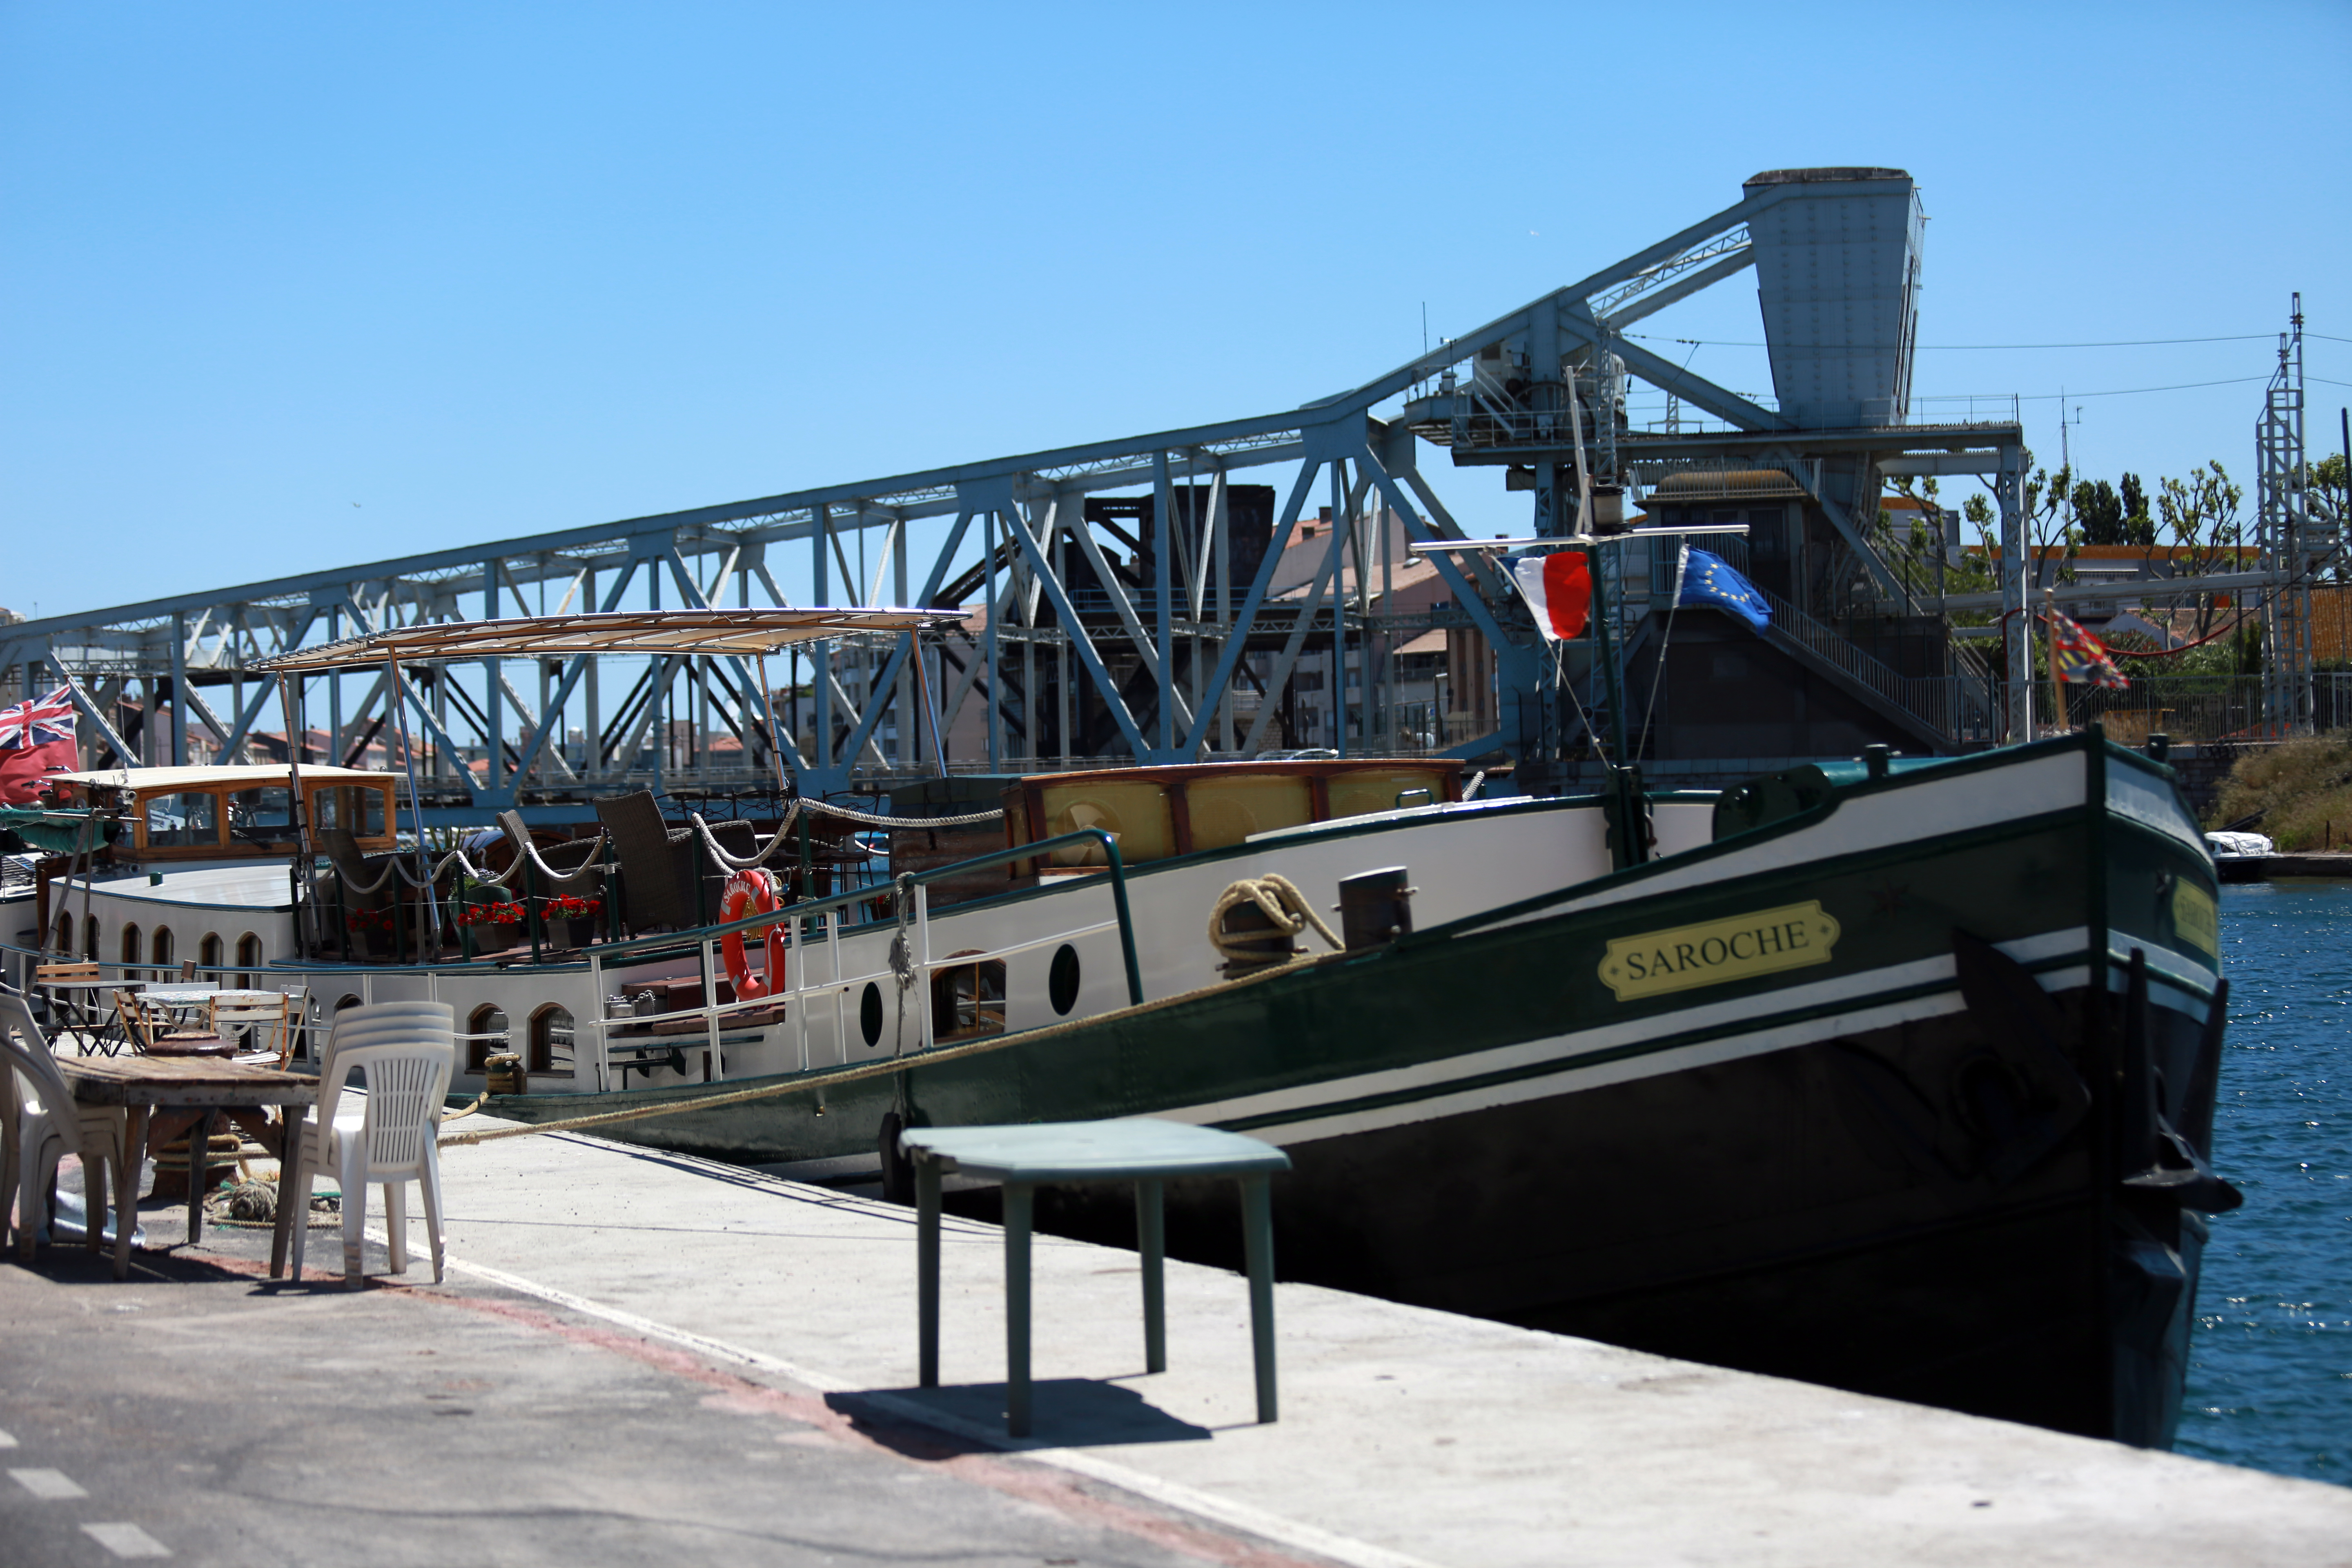
dock, boat, france, europe, vehicle, canon, harbor, port, quai, midi, soleil, printemps, southfrance, sdfrankreich, zuidfrankrijk, mditerrane, languedocroussillon, hrault, exterieur, quartier, ste, pointecourte, chemindefer, lignesdefuite, voienavigable, accostage, pontroulant, watercraft